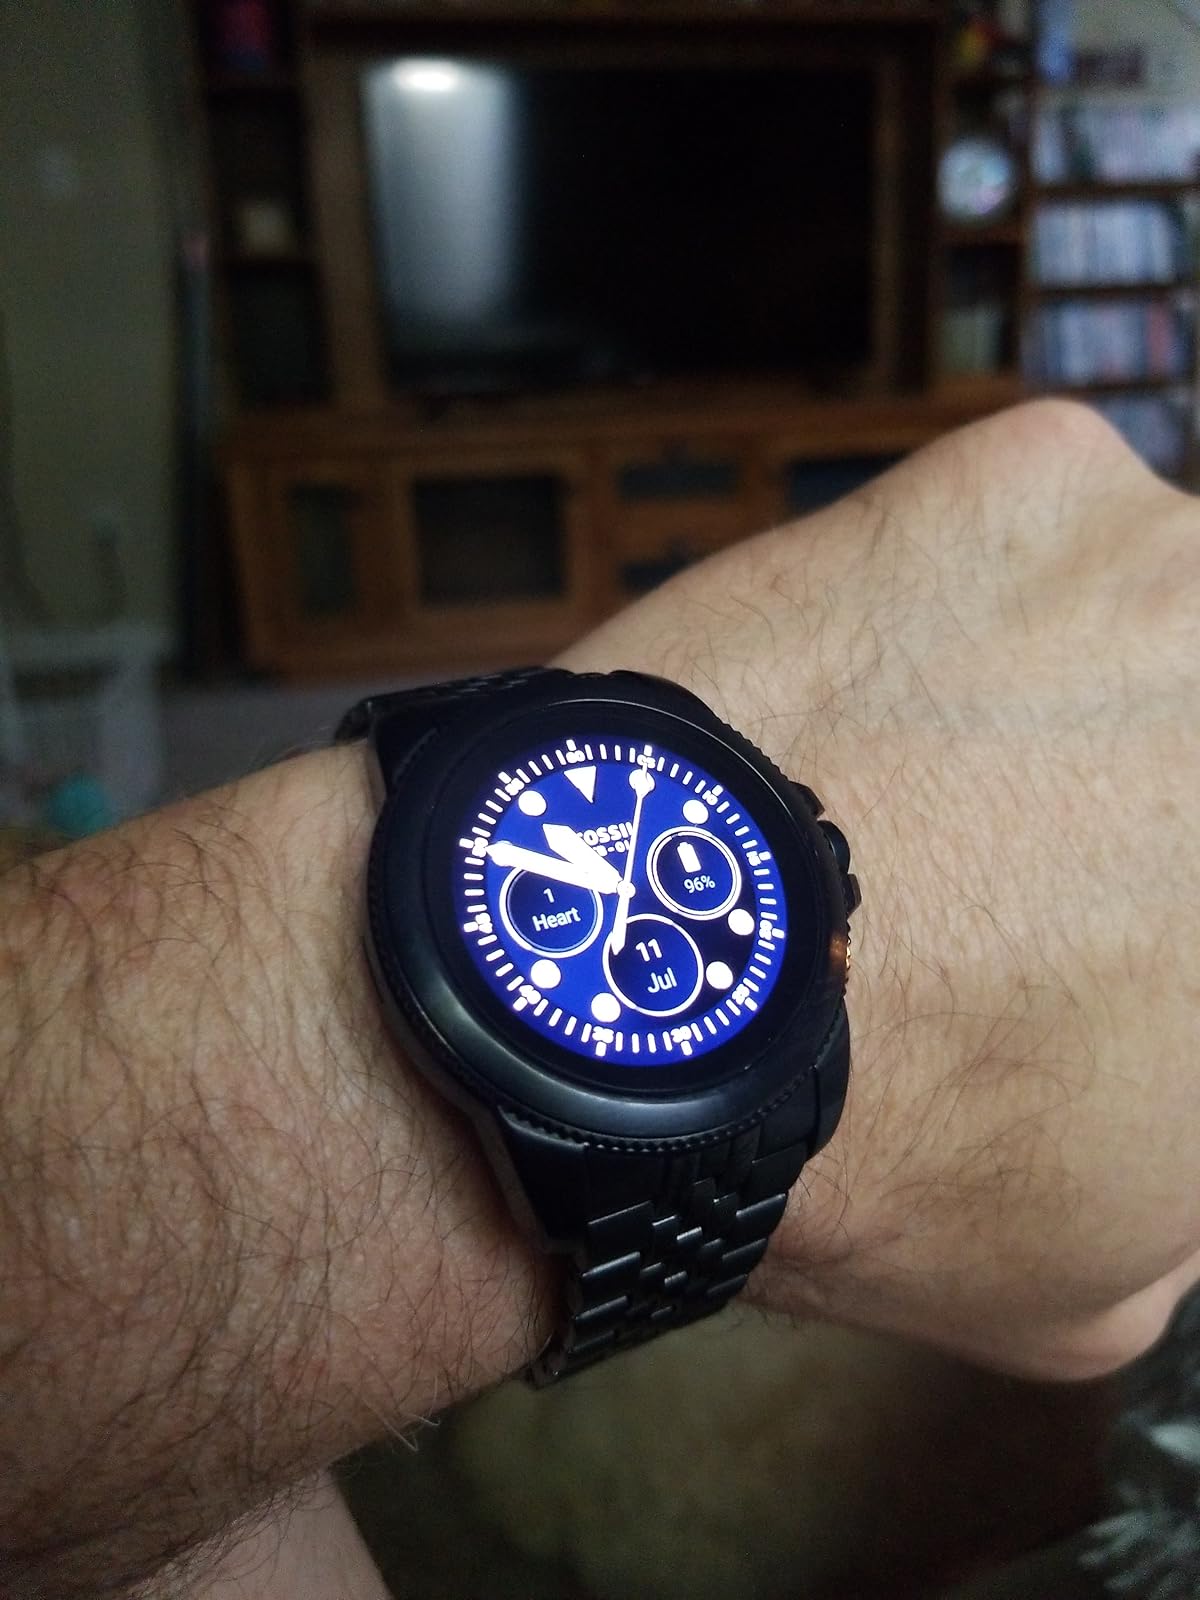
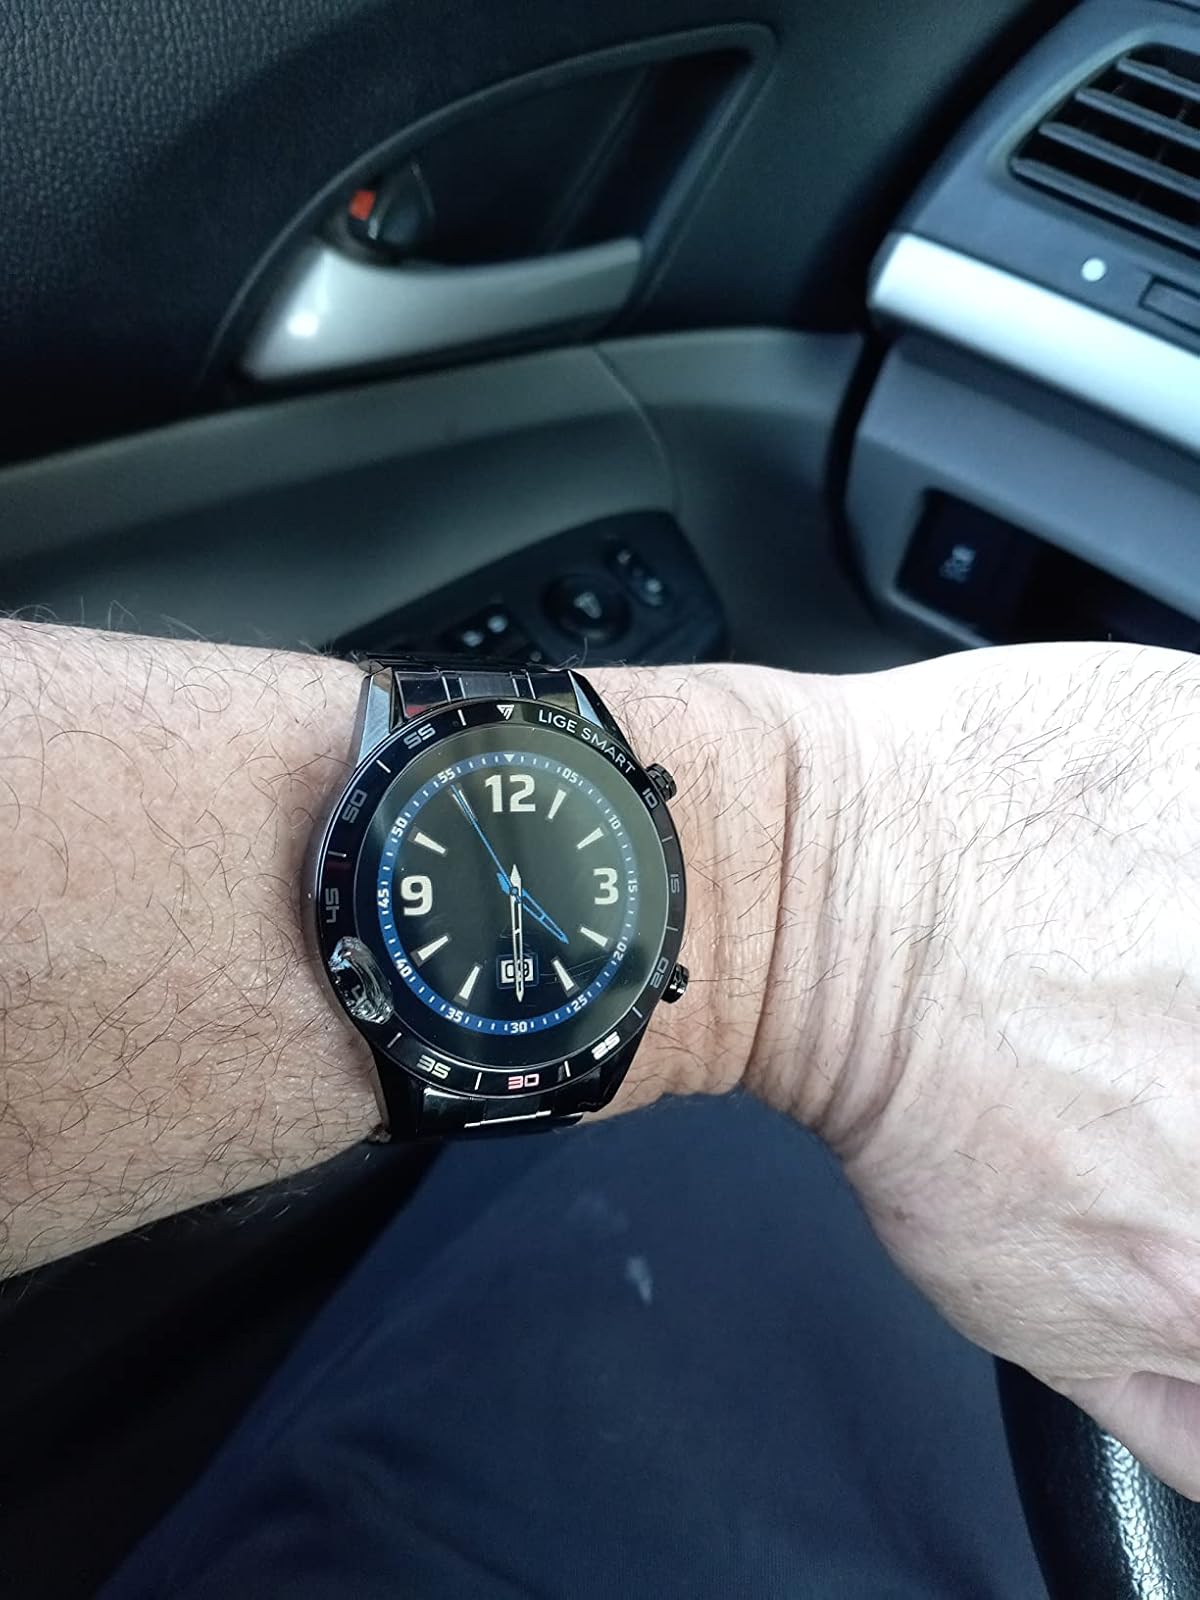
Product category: smartwatch
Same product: no